Warren G. Harding

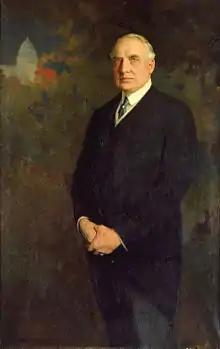
Harding's official White House portrait, by Edmund Hodgson Smart

Harding urged disarmament and lower defense costs during the campaign, but it had not been a major issue. He gave a speech to a joint session of Congress in April 1921, setting out his legislative priorities. Among the few foreign policy matters he mentioned was disarmament; he said the government could not "be unmindful of the call for reduced expenditure" on defense.